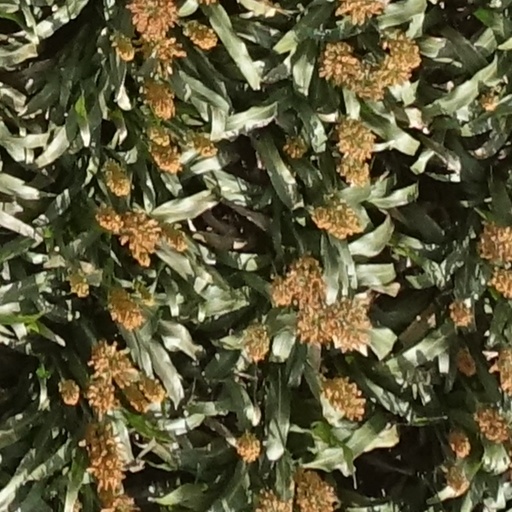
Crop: sorghum